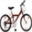
Label: bicycle